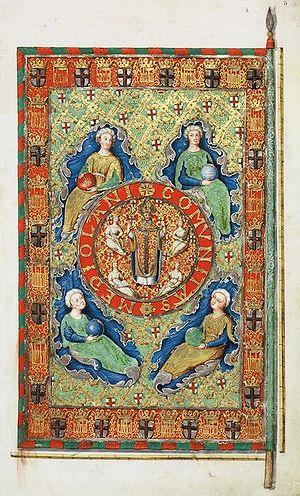
Cette page concerne l'année 1447 du calendrier julien.